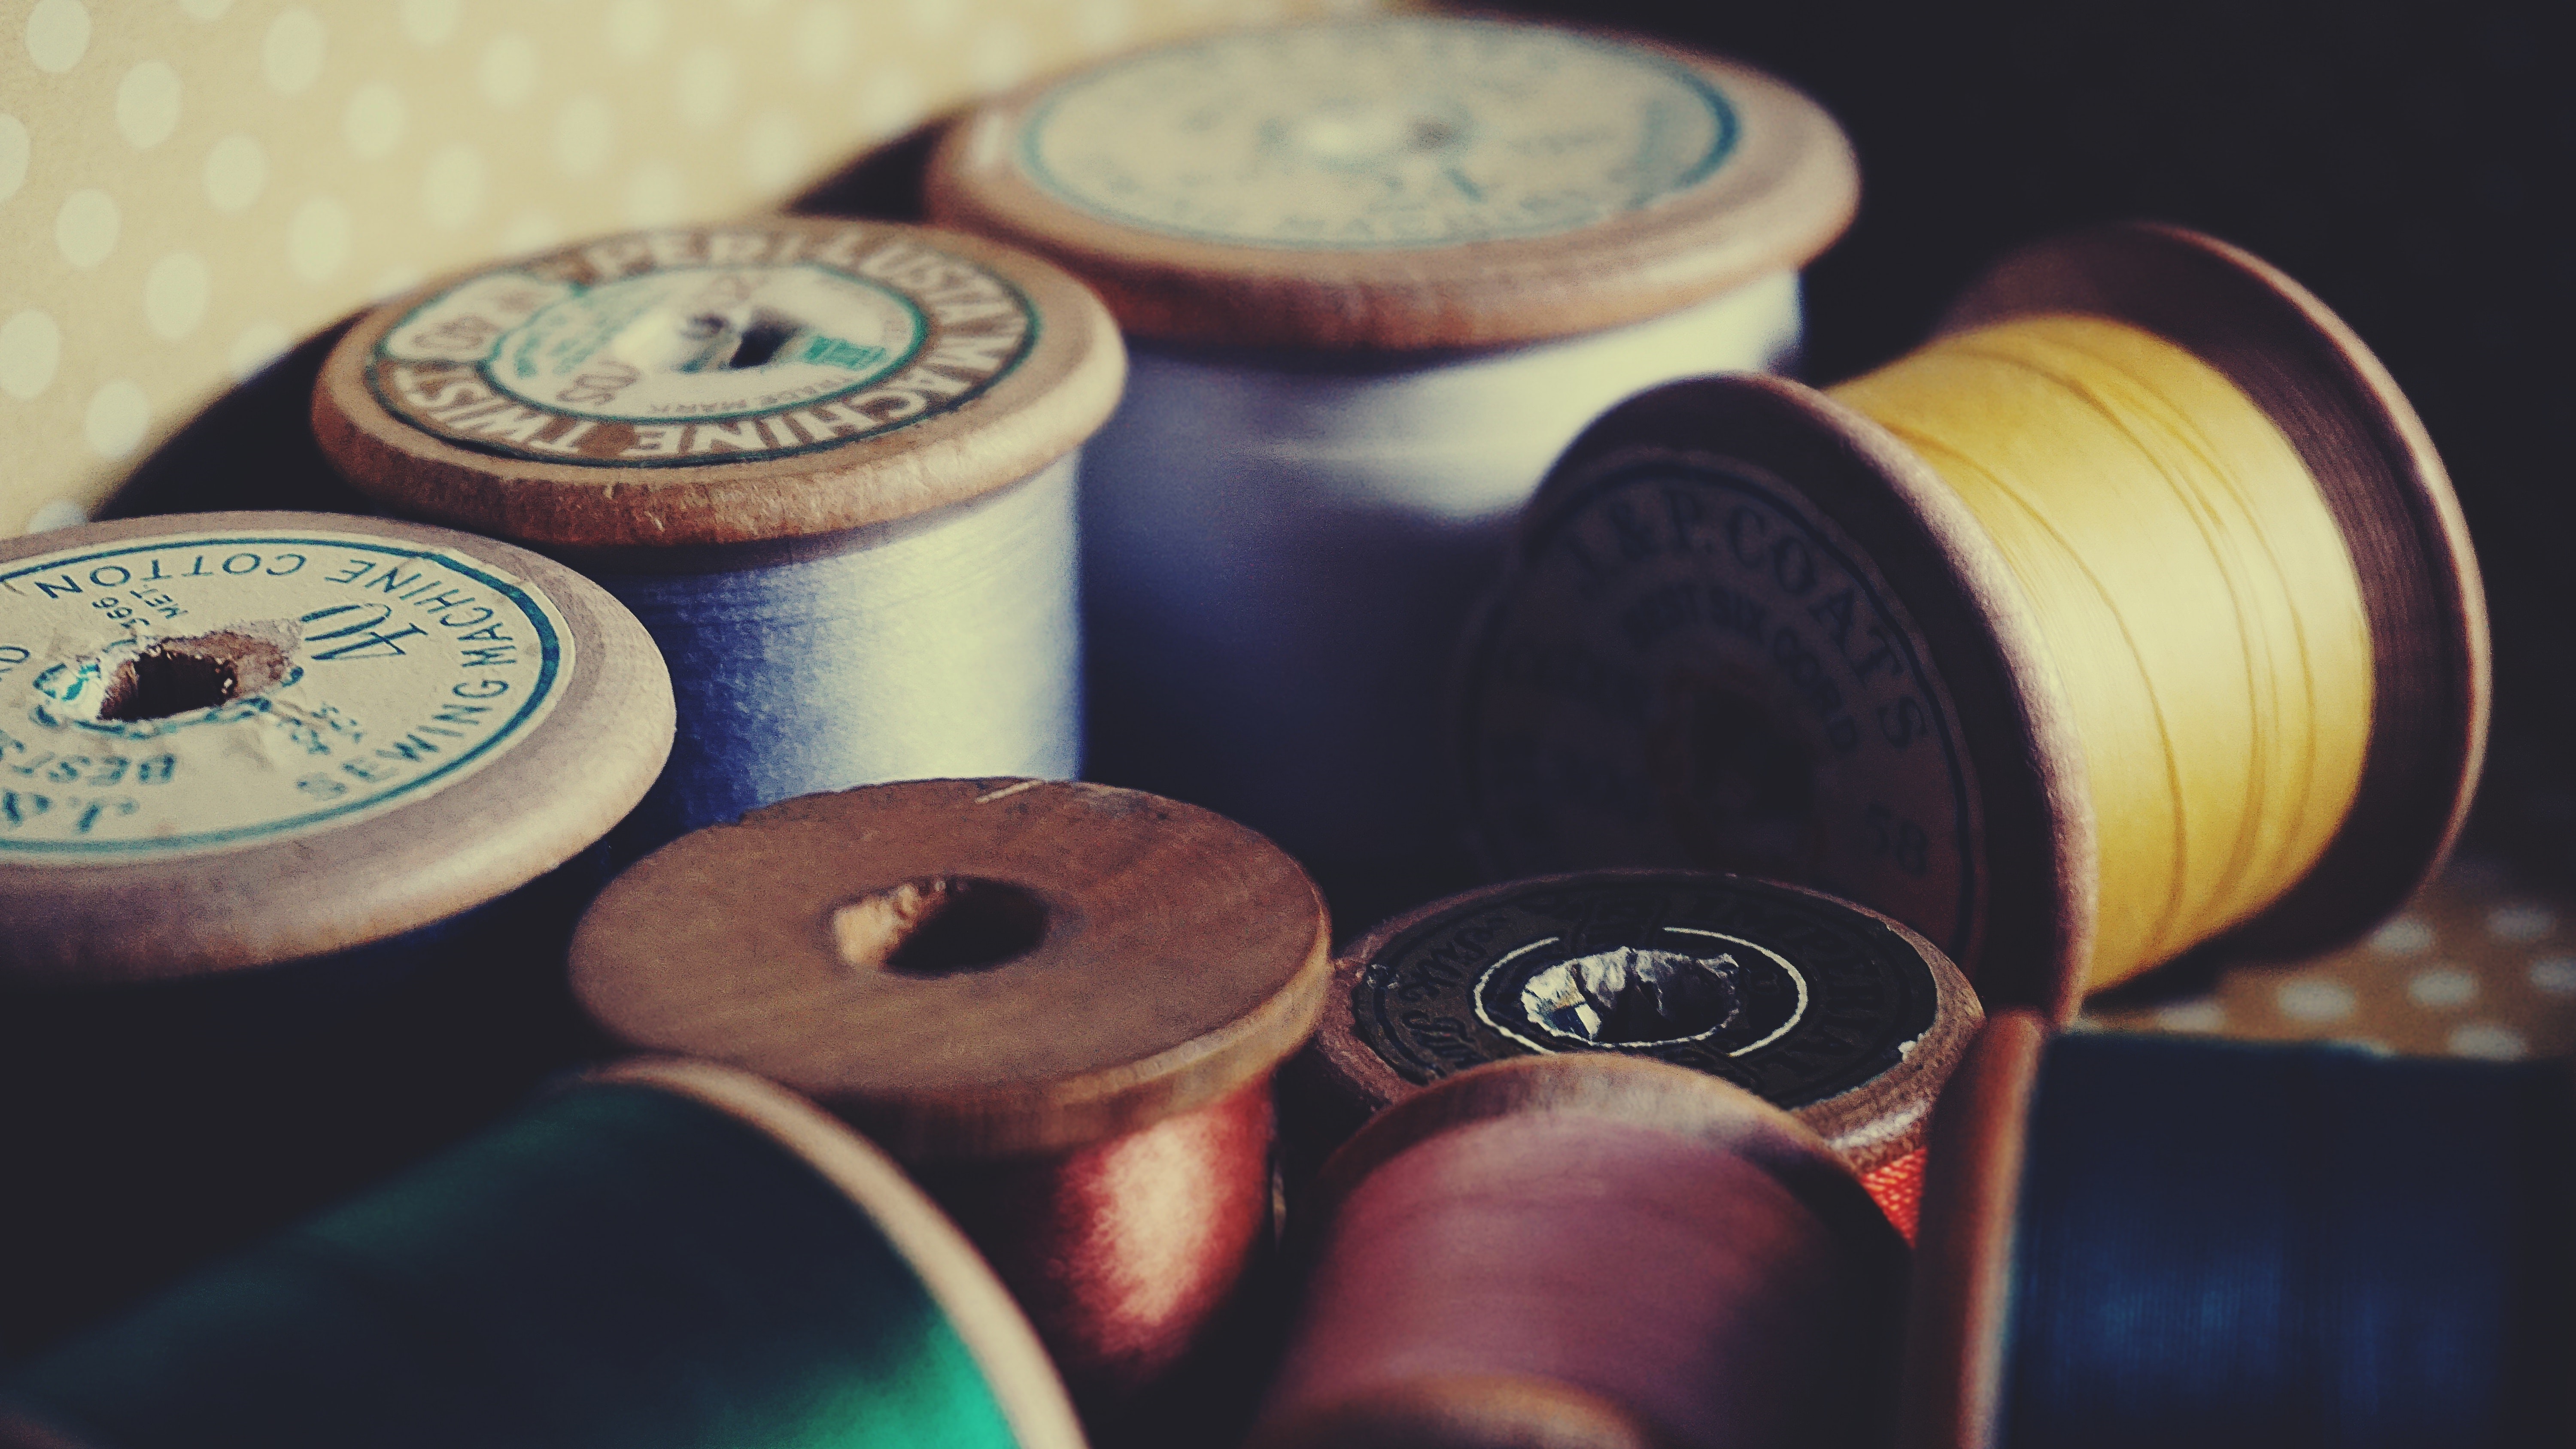
product, thread